Chuck Hanger

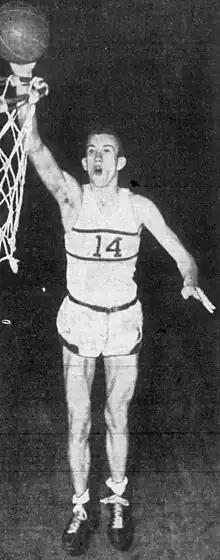
Hanger, circa 1943

Charles E. Hanger (February 23, 1924 – July 23, 1995) was an American basketball player, known for his career as a collegian at the University of California, Berkeley (Cal) and as an All-American player in the Amateur Athletic Union (AAU) in the late 1940s and early 1950s.